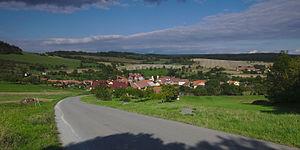
Brumov est une commune du district de Brno-Campagne, dans la région de Moravie-du-Sud, en République tchèque. Sa population s'élevait à 240 habitants en 2017.